Boothroyd Fairclough

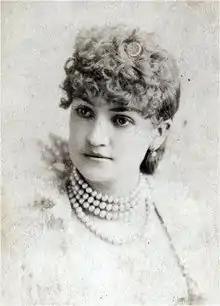
Le Grande in the 1880s

Boothroyd Fairclough (c. 1825 – 18 September 1911) was an American actor, known for playing Shakespearean tragedies.